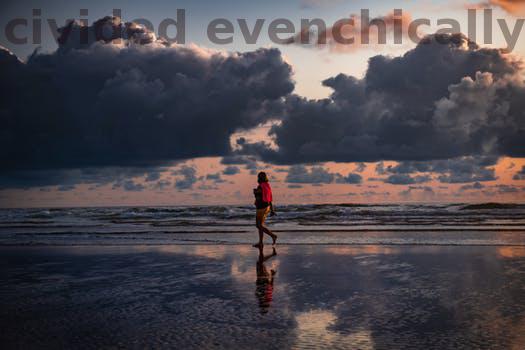
Label: Watermark